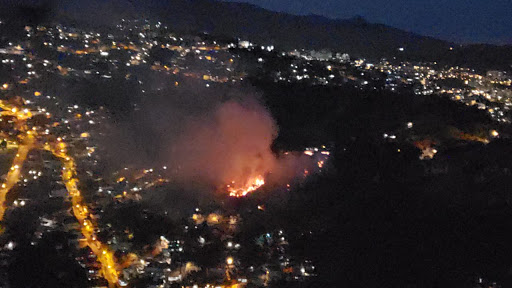
Fire: yes
Smoke: yes